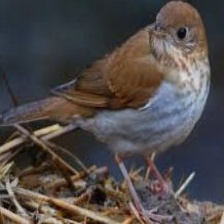
Species: VEERY
Scientific name: CATHARUS FUSCESCENS